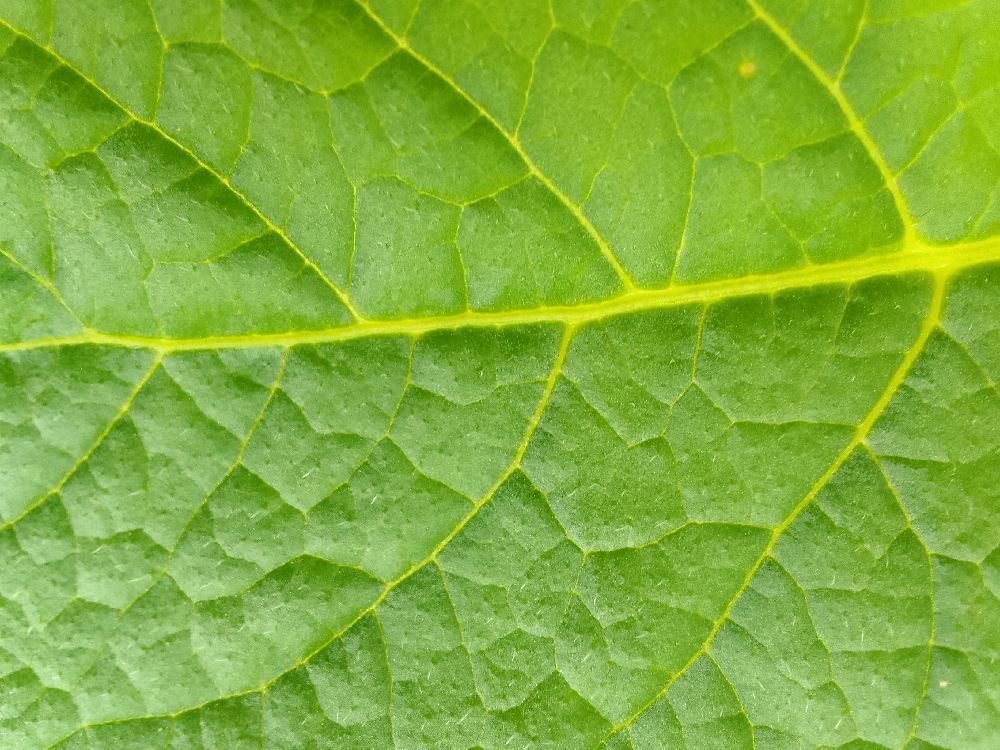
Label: Healthy